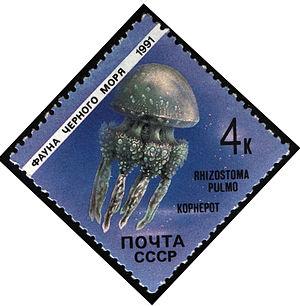
Rhizostoma pulmo est une méduse de la classe des Scyphozoa, de l'ordre des Rhizostomeae et de la famille des Rhizostomatidae. Elle vit en Méditerranée et en mer Noire.